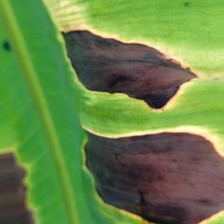
Label: cordana